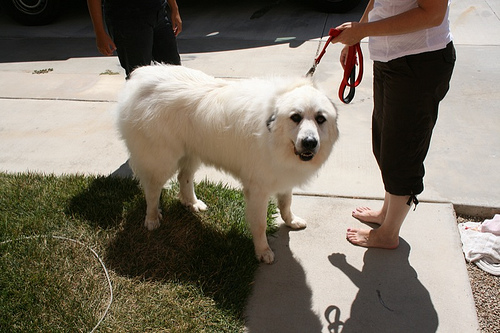
Animal: dog
Breed: great pyrenees